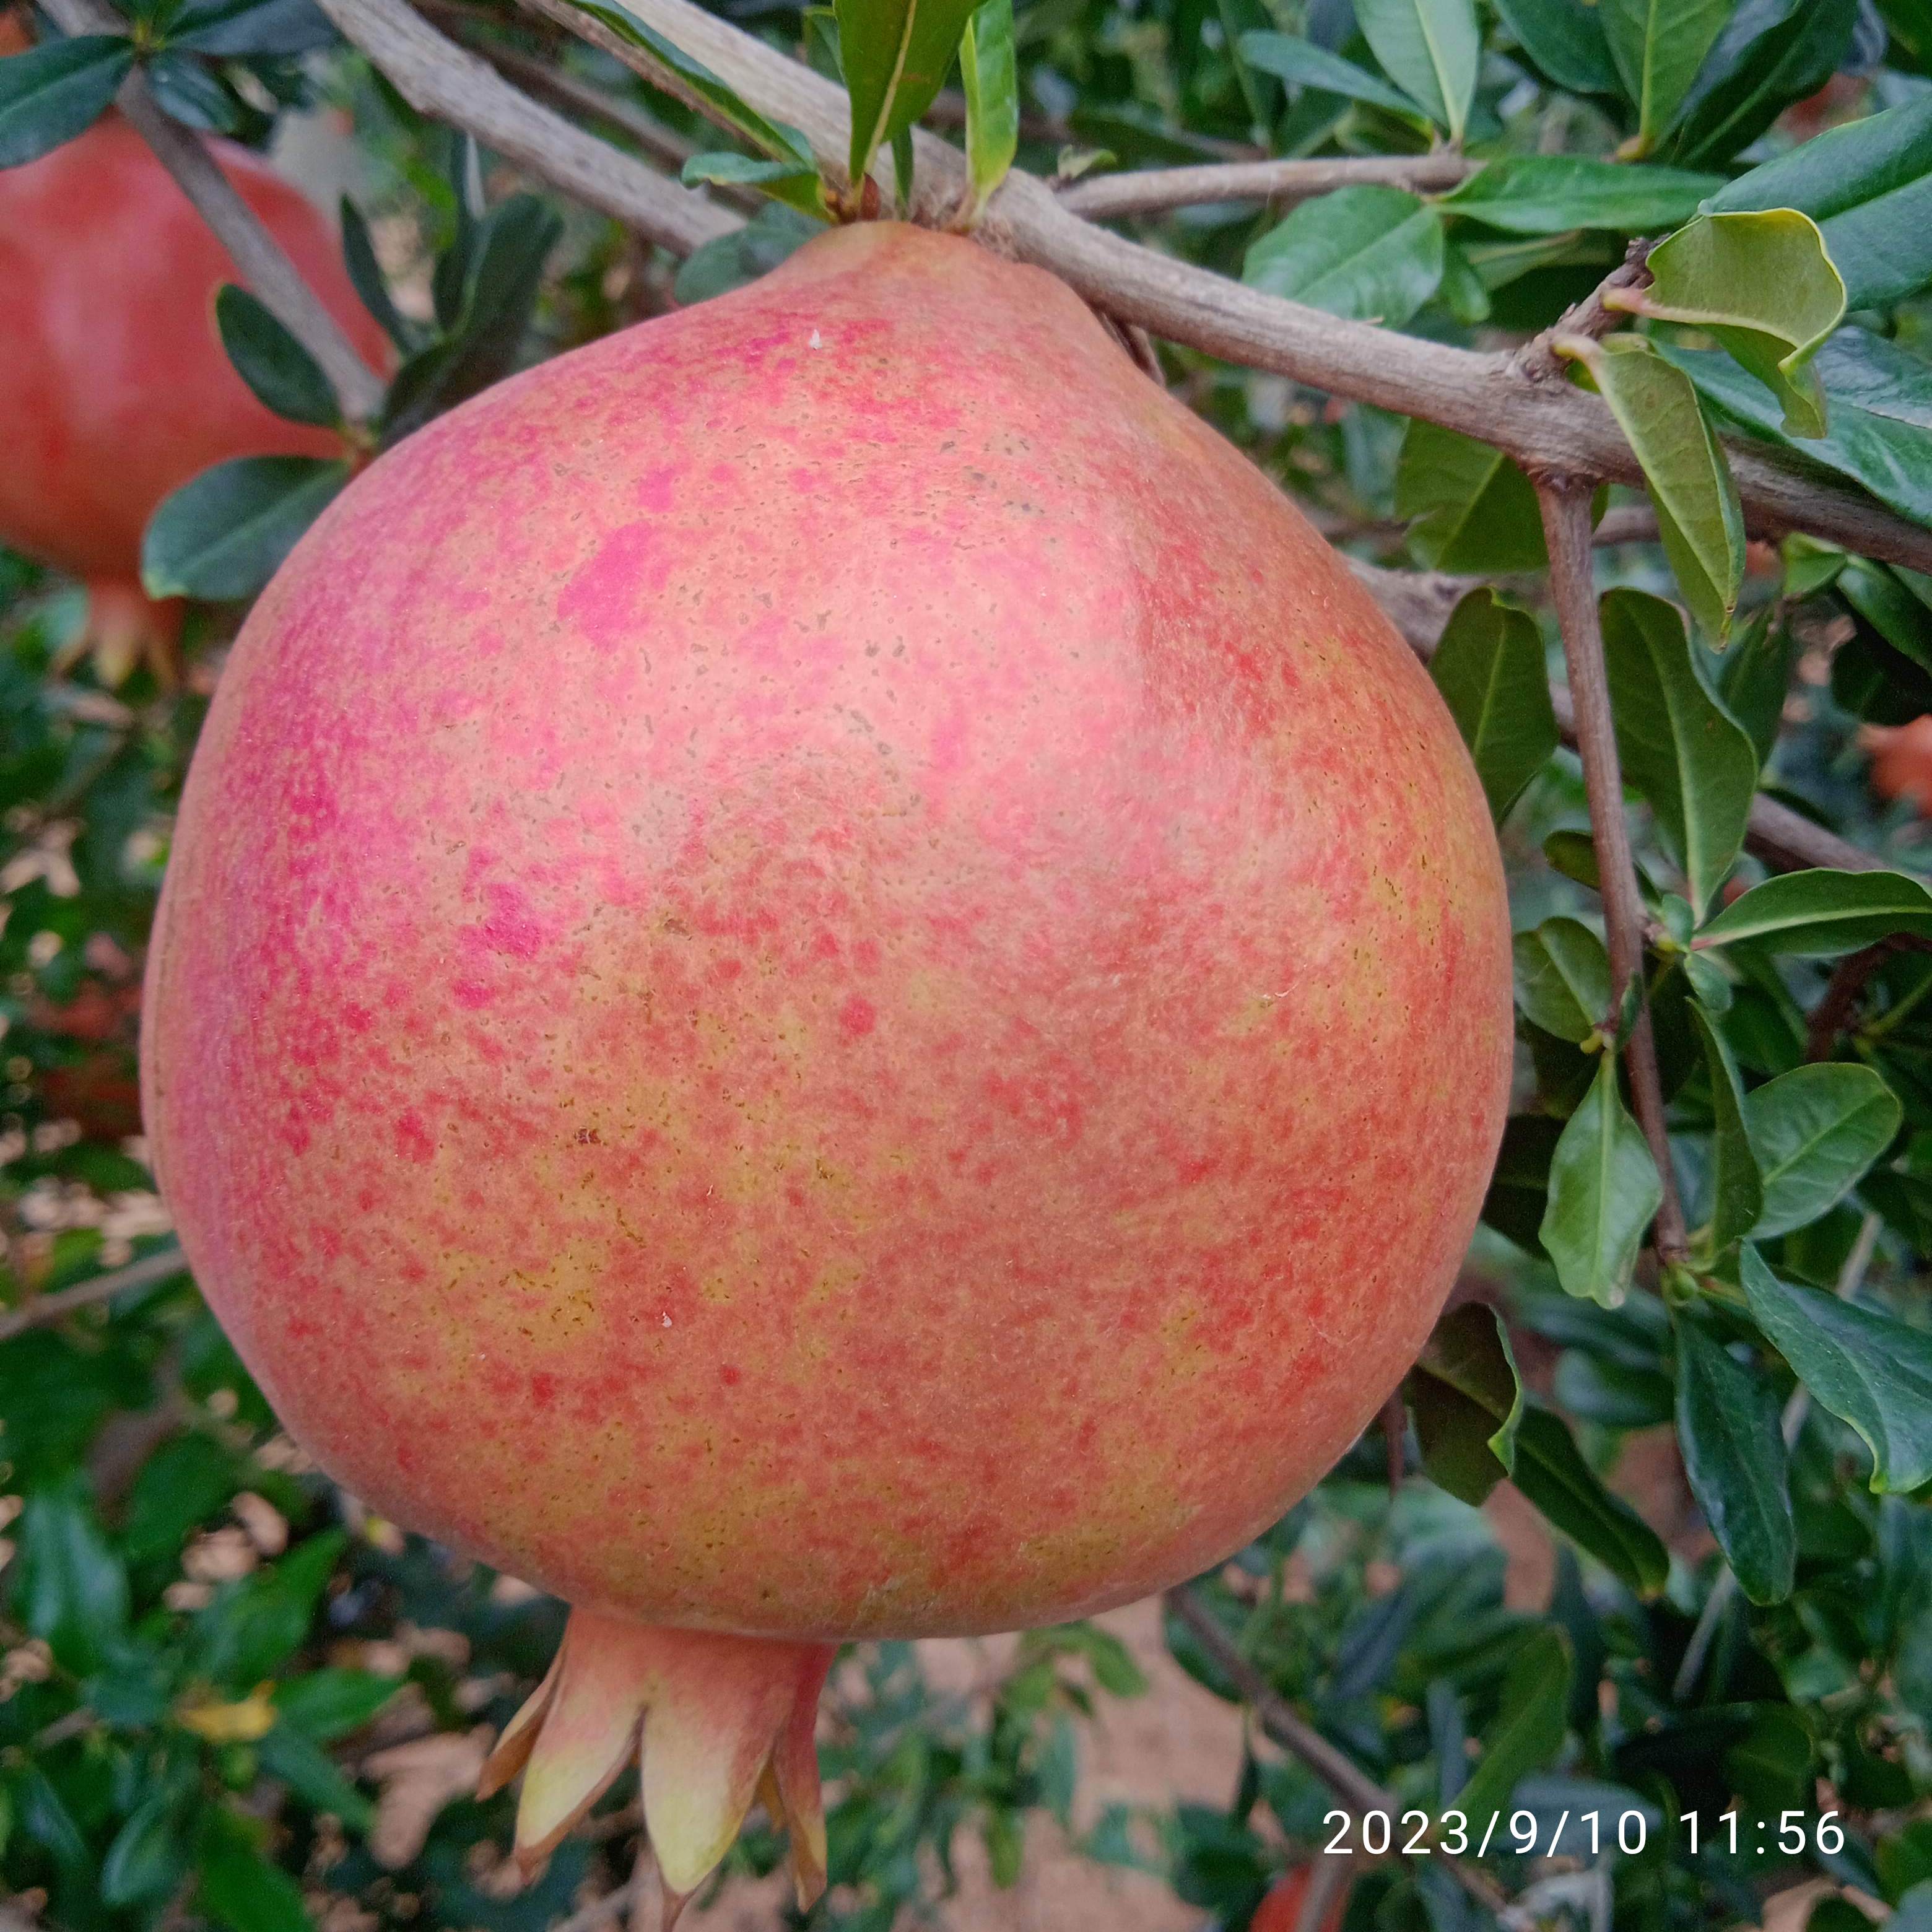
Label: Healthy